Mohammad Al Khalid Al Sabah

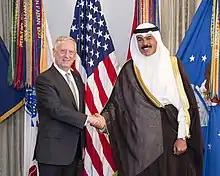

Mohammad Al Khalid Al Sabah (born 1955) is a Kuwaiti politician. He was deputy prime minister twice from 1996 to 2003 and in the period 2013–2017 and interior minister (2013–2016) of Kuwait. He was also the defense minister from 2016 to 2017.